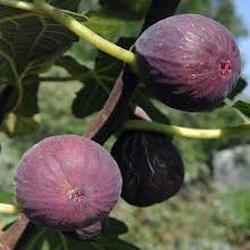
Label: Fig